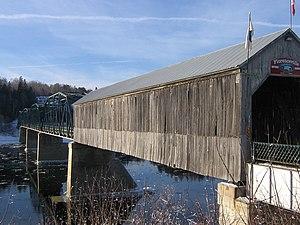
Cet article présente une liste de ponts remarquables du Canada, tant par leurs caractéristiques dimensionnelles, que par leur intérêt architectural ou historique.